Marquisate of Fontellas

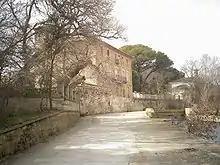
Fontellas, Navarra (Spain): Palace of Carlos V and Riverside of the Ebro River

Fontellas is located 4 miles (6.5km) away from Tudela. The fiscal inventory carried out after the Castilian invasion of the Kingdom of Navarra in 1512, reflected that the town of Fontellas did not pay "alcaba," which was a tax of the time, because its population was entirely Moslem.